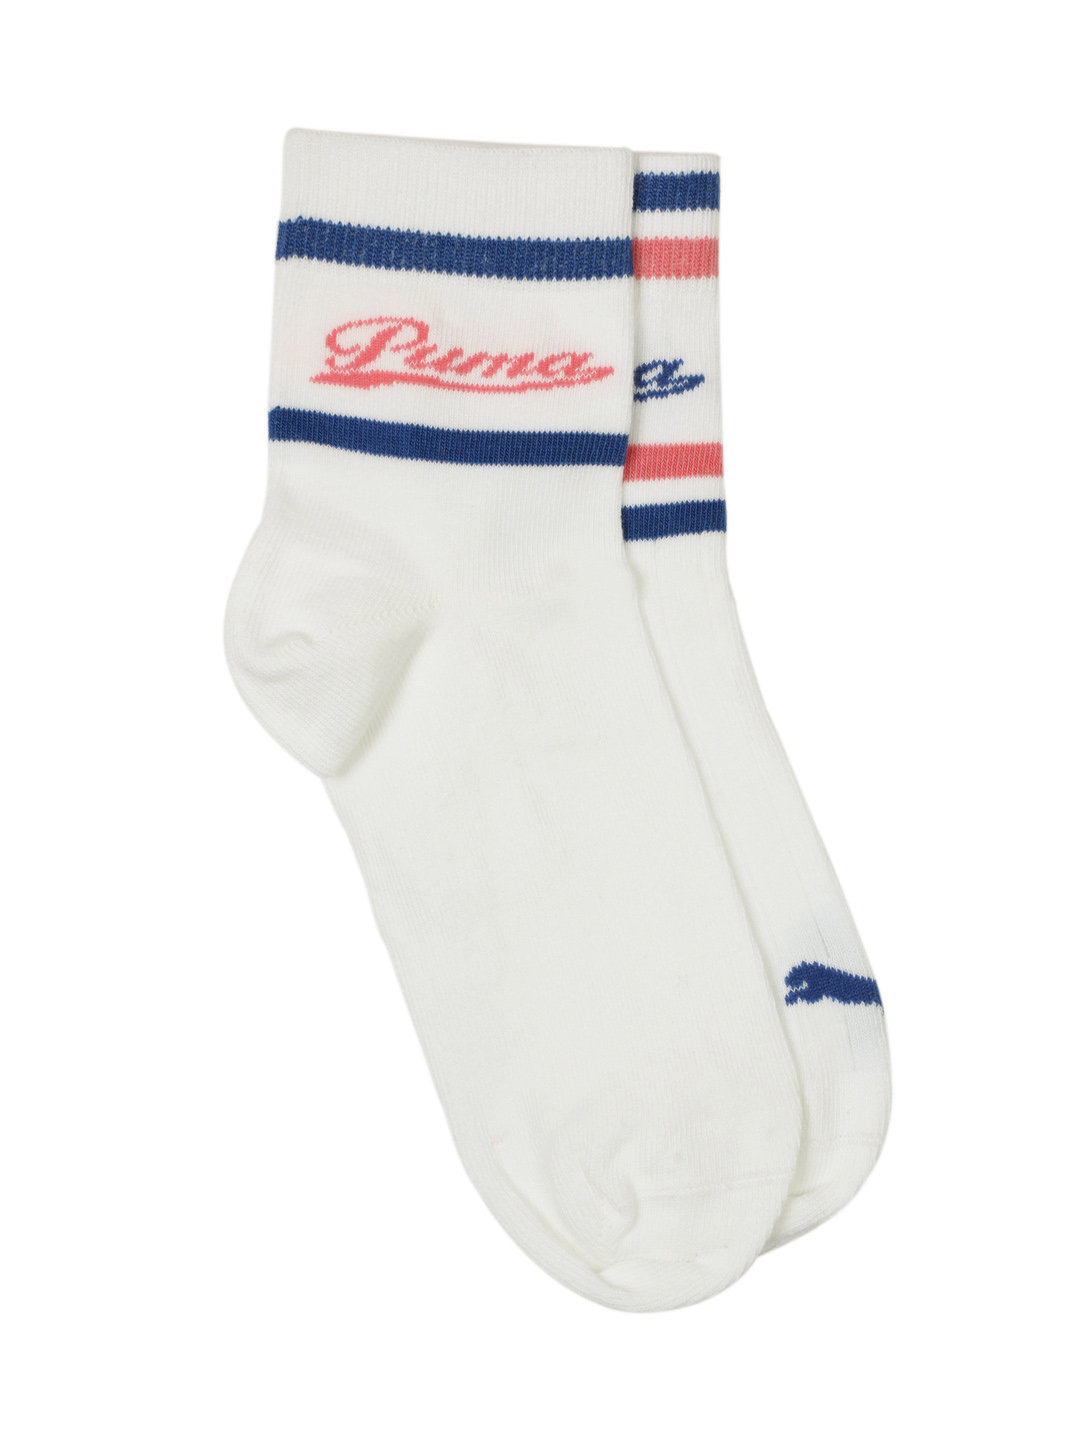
Puma Women White Pack of 2 Socks
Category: Accessories / Socks / Socks
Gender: Women
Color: White
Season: Summer 2012
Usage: Casual